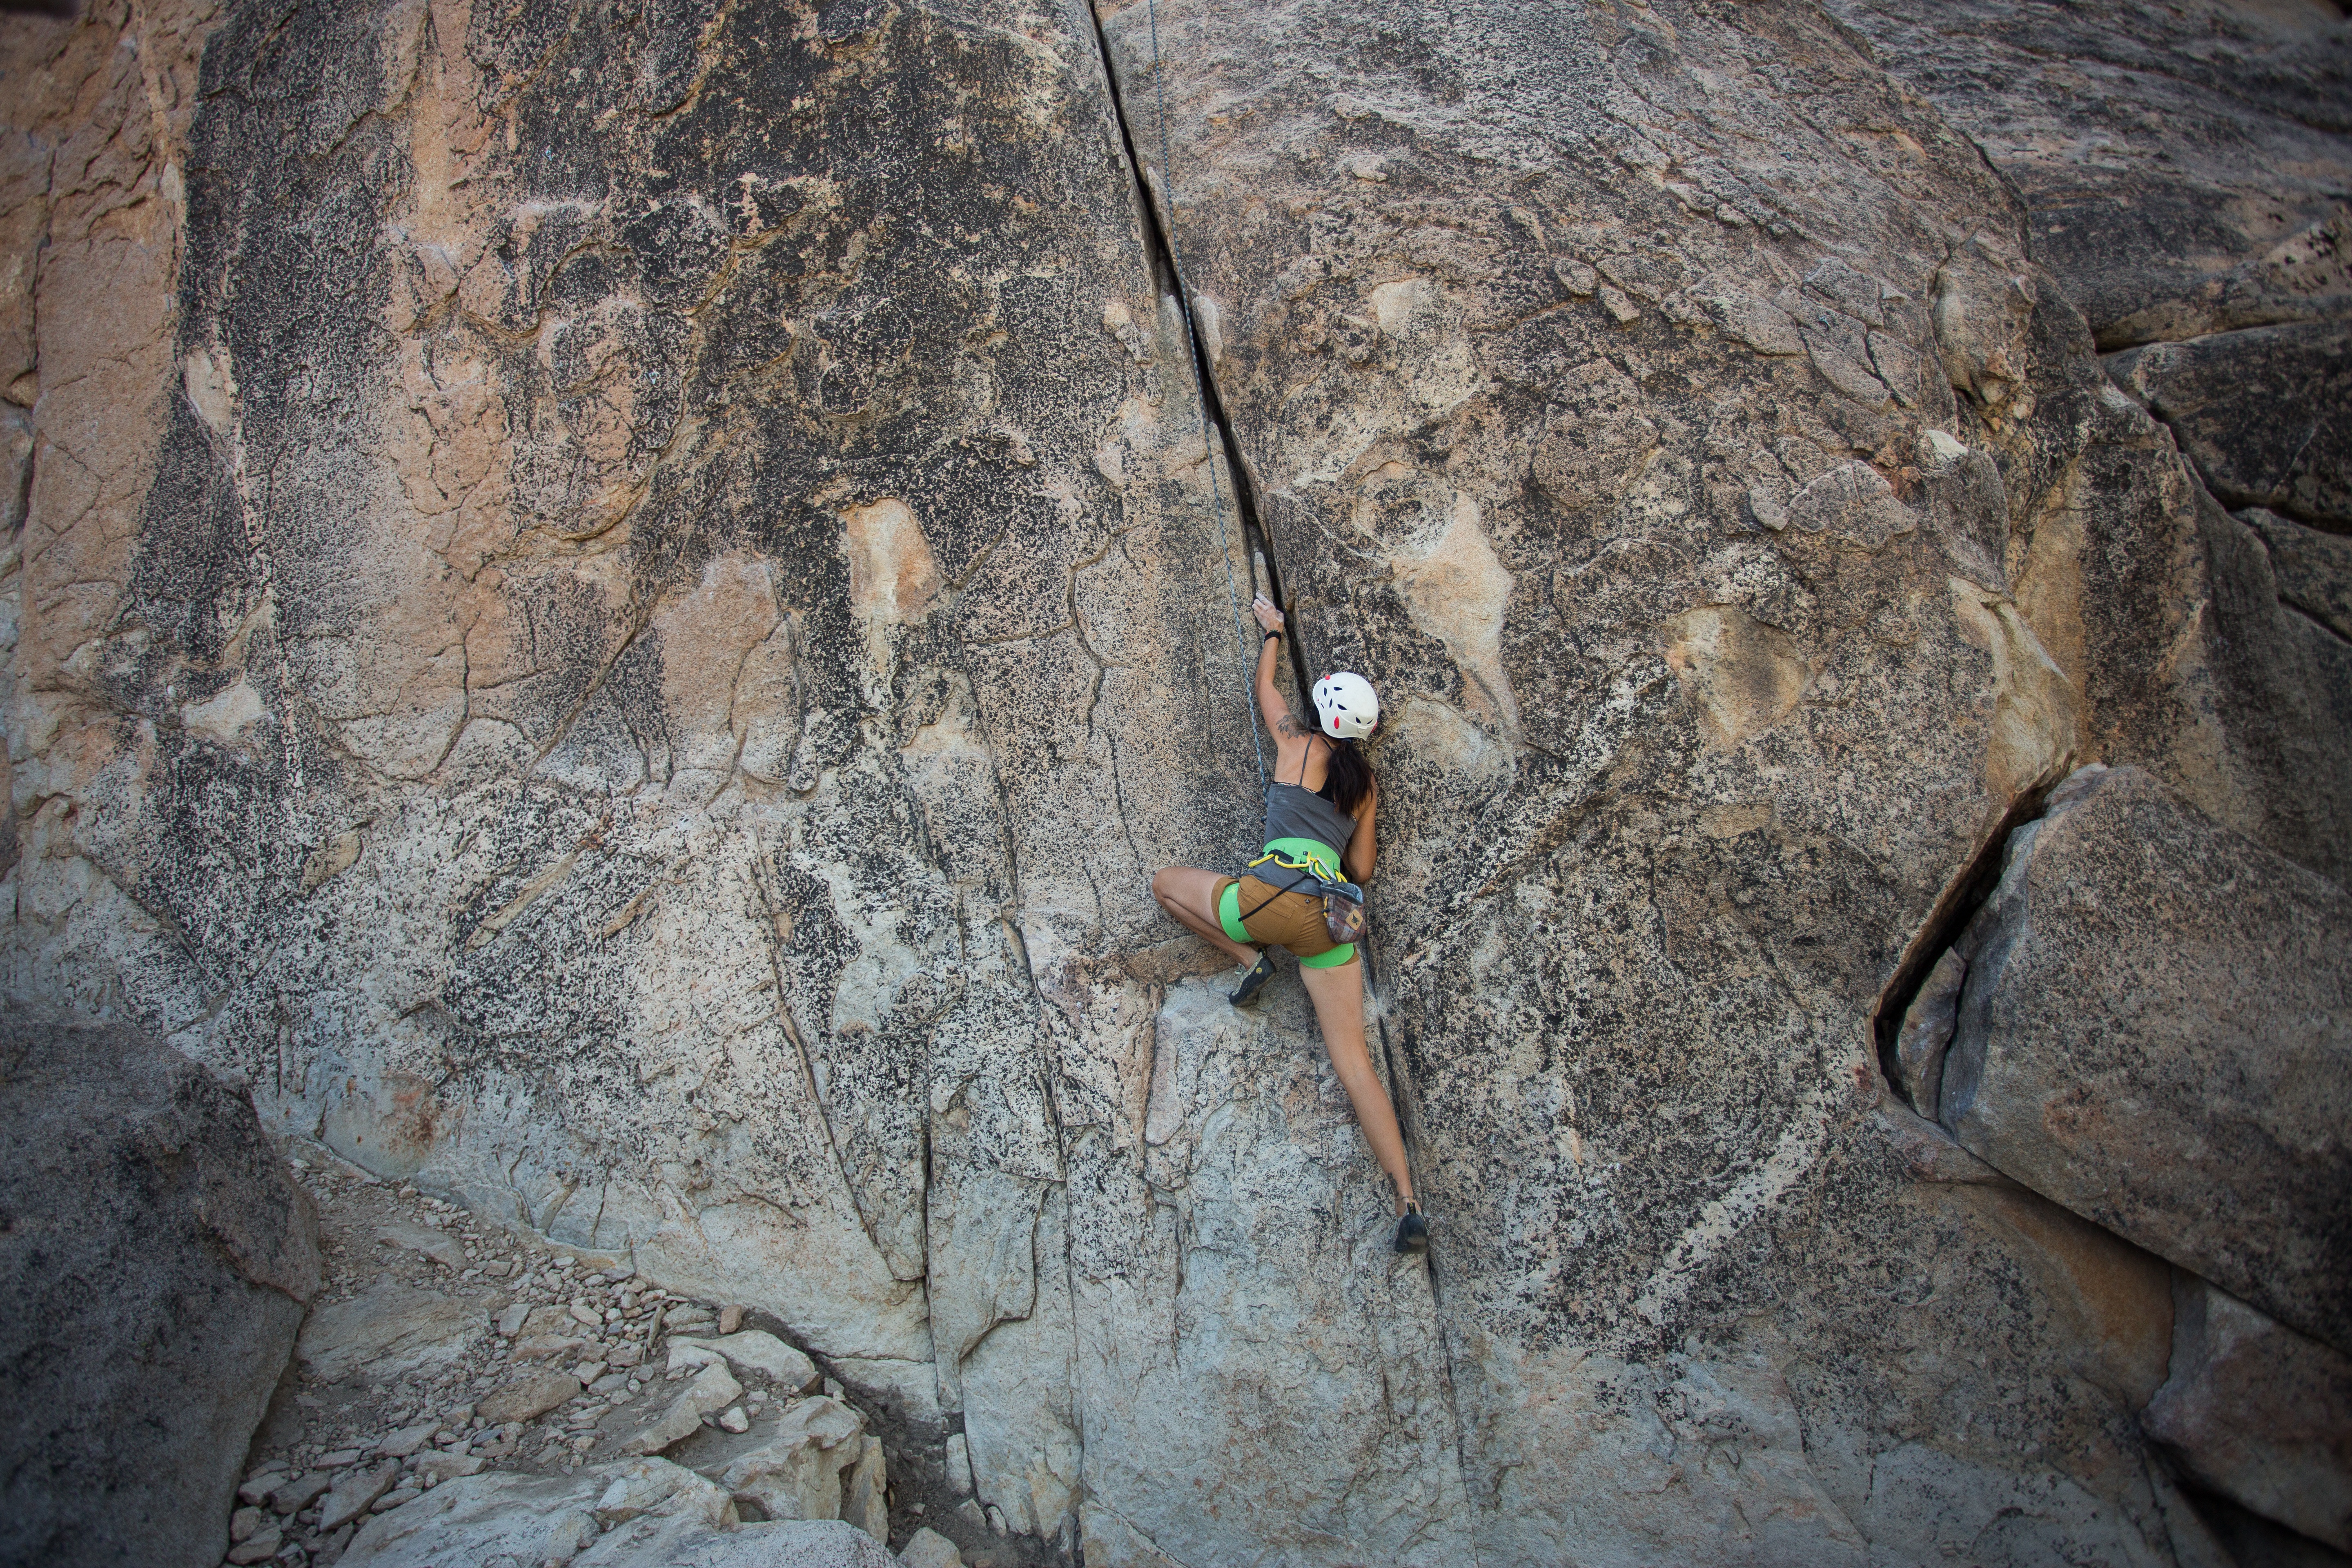
rock, adventure, recreation, formation, climbing, rock climbing, cool image, geology, outcrop, escarpment, cool photo, wadi, bedrock, fault, quickdraw, abseiling, sport climbing, free solo climbing, free climbing, belay device, rock climbing equipment